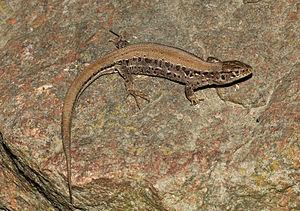
Un lézard des souches (Lacerta agilis ssp. argus) femelle en Ukraine.